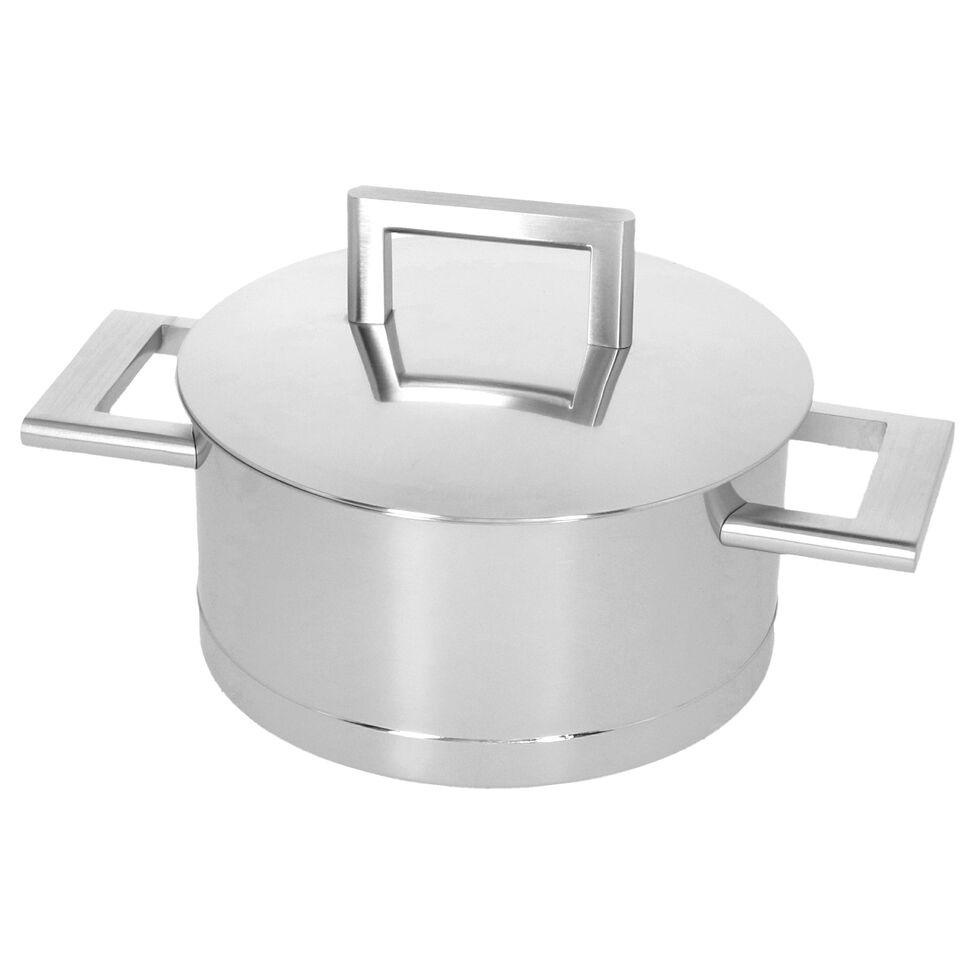
Demeyere Kookpan met dubbelwandig deksel 'John Pawson 7'
De John Pawson 7 kookpan met dubbelwandig deksel is een echte uitblinker, voor je culinaire kunnen en absoluut ook voor je interieur. Speciaal ontworpen voor het honderdjarige bestaan van Demeyere (2008) en ondertussen legendarisch. Zowel qua bijzondere, strakke look als qua prestaties. Eén van de indrukwekkende creaties van de beroemde Britse architect en ontwerper John Pawson, in samenwerking met onze ingenieurs. Deze robuuste roestvrijstalen kookpan met zijn unieke gestileerde vormgeving helpt je om smaken optimaal tot hun recht te laten komen en om vitamines te bewaren. Oogt geweldig, presteert feilloos op alle fornuizen en is niet te verslaan op inductie. De InductoSeal® bodem met koperen kern is je van het. Hij verdeelt de warmte perfect, zelfs op een lage stand. De naad tussen pan en bodem is hermetisch dichtgelast op de zijkant van de pan: makkelijk in onderhoud en super hygiënisch. Door de exclusieve TriplInduc® technologie kook je met John Pawson 7 op inductie bovendien efficiënter en met een optimale controle over de temperatuur. Zo bespaar je zelfs tot 30% energie. Samen met het perfect passende dubbelwandige deksel zorgen deze innovaties ervoor dat je met een minimum aan vocht het beste resultaat bereikt. Het deksel heeft een extra isolerend effect en sluit optimaal aan. Zo gaat er geen kostbare warmte verloren én verkort de kooktijd. De speciale Silvinox® technologie voorkomt verkleuring, behoudt de glans en zorgt ervoor dat je je pronkstuk telkens moeiteloos schoon krijgt. Deze kookpan en dubbelwandig deksel kunnen ook probleemloos de vaatwasser in. De John Pawson 7 kookpan blijft een prachtige meerwaarde voor je keuken, zowel esthetisch als culinair. Ontwikkeld en vervaardigd in België InductoSeal® bodem met koperen kern, de beste warmtegeleider TriplInduc® technologie - kook tot 30% sneller, efficiënter en met meer controle op inductie Geschikt voor alle kookplaten, inclusief inductie, en de oven Silvinox® technologie - je roestvrijstalen kookgerei verkleurt niet en is eenvoudig te reinigen Met gietrand en dubbelwandig deksel: kook zonder morsen en energiezuinig Gegoten, gelaste grepen uit roestvrij staal: stevig en extra hygiënisch Kan probleemloos in de vaatwasser 30 jaar garantie op productiefouten bij huishoudelijk gebruik
Brand: Demeyere
Category: Home & Garden > Kitchen & Dining > Cookware & Bakeware > Cookware > Stock Pots